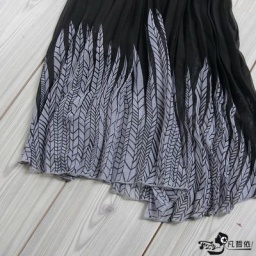
pleated maxi dress in gray hemline